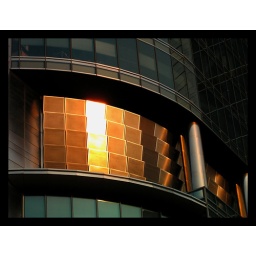
Fragment of &amp;quot;Rondo 1&amp;quot; office building in Warsaw.